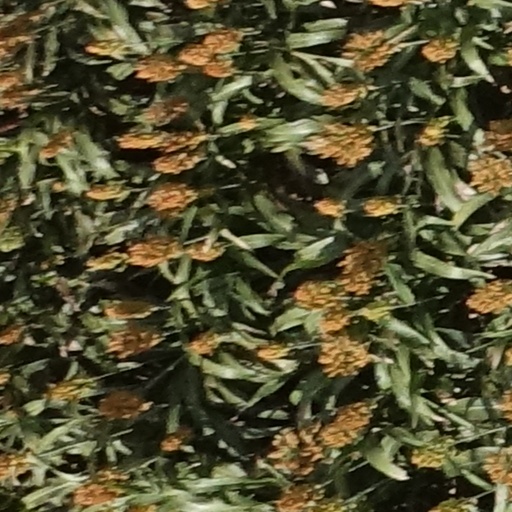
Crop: sorghum